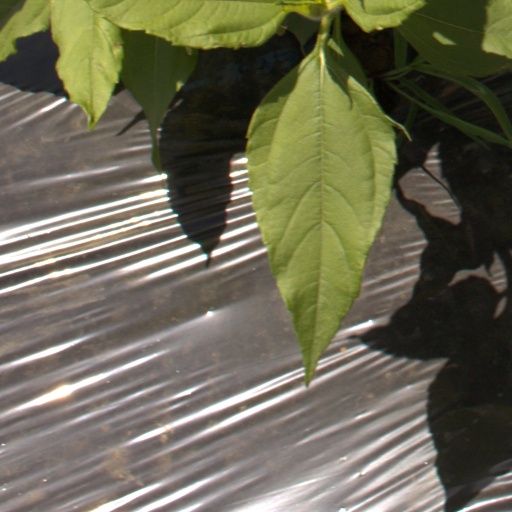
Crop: Jerusalem artichoke